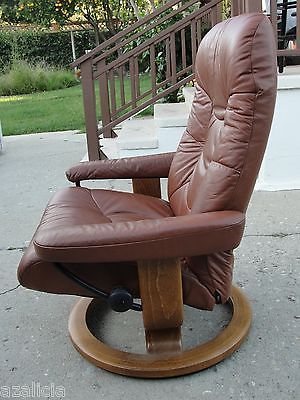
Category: chair